Family office

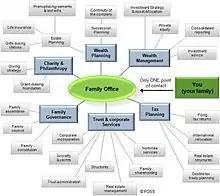
Chart of family office services

A family office is a privately held company that handles investment management and wealth management for a wealthy family, generally one with at least $50–100 million in investable assets, with the goal being to effectively grow and transfer wealth across generations. The company's financial capital is the family's own wealth.